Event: Ecuador Earthquake
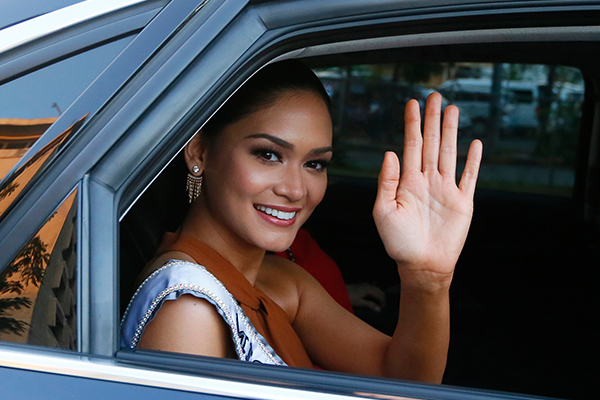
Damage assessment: no_damage